USNS Salvor

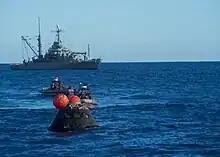
USNS "Salvor" stands by as boats guide NASA's Orion crew module towards the well deck of the "San Antonio"-class amphibious transport dock ship USS "Anchorage".

"Salvor" conducted recovery tests of the Orion spacecraft in the Pacific Ocean from 11–12 September 2014, before handing off the capsule to on 15 September, for another round of testing.